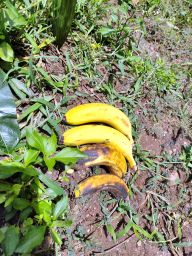
Fruit: Banana
Quality: Mixed